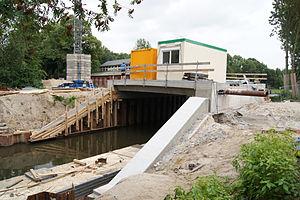
Hambourg (Wilhelmsburg), Allemagne: Pont (en construction) sur le Rathauswettern de la rue Rotenhäuser Straße